J. W. R. Moore House

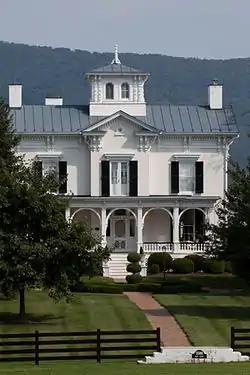
J.W.R. Moore House, August 2012

J.W.R. Moore House, also known as the J.W. Miller House and J.C. Biller House, is a historic home located at Mount Jackson, Shenandoah County, Virginia. It was built in 1871, and is a two-story, three-bay, L-shaped brick dwelling in the Italianate style. It features elaborate wood trim and a large, square belvedere with a tall finial. Also on the property are the contributing brick combination icehouse / smokehouse / summer kitchen (c. 1871) and a frame tenant house.